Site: brandenburg
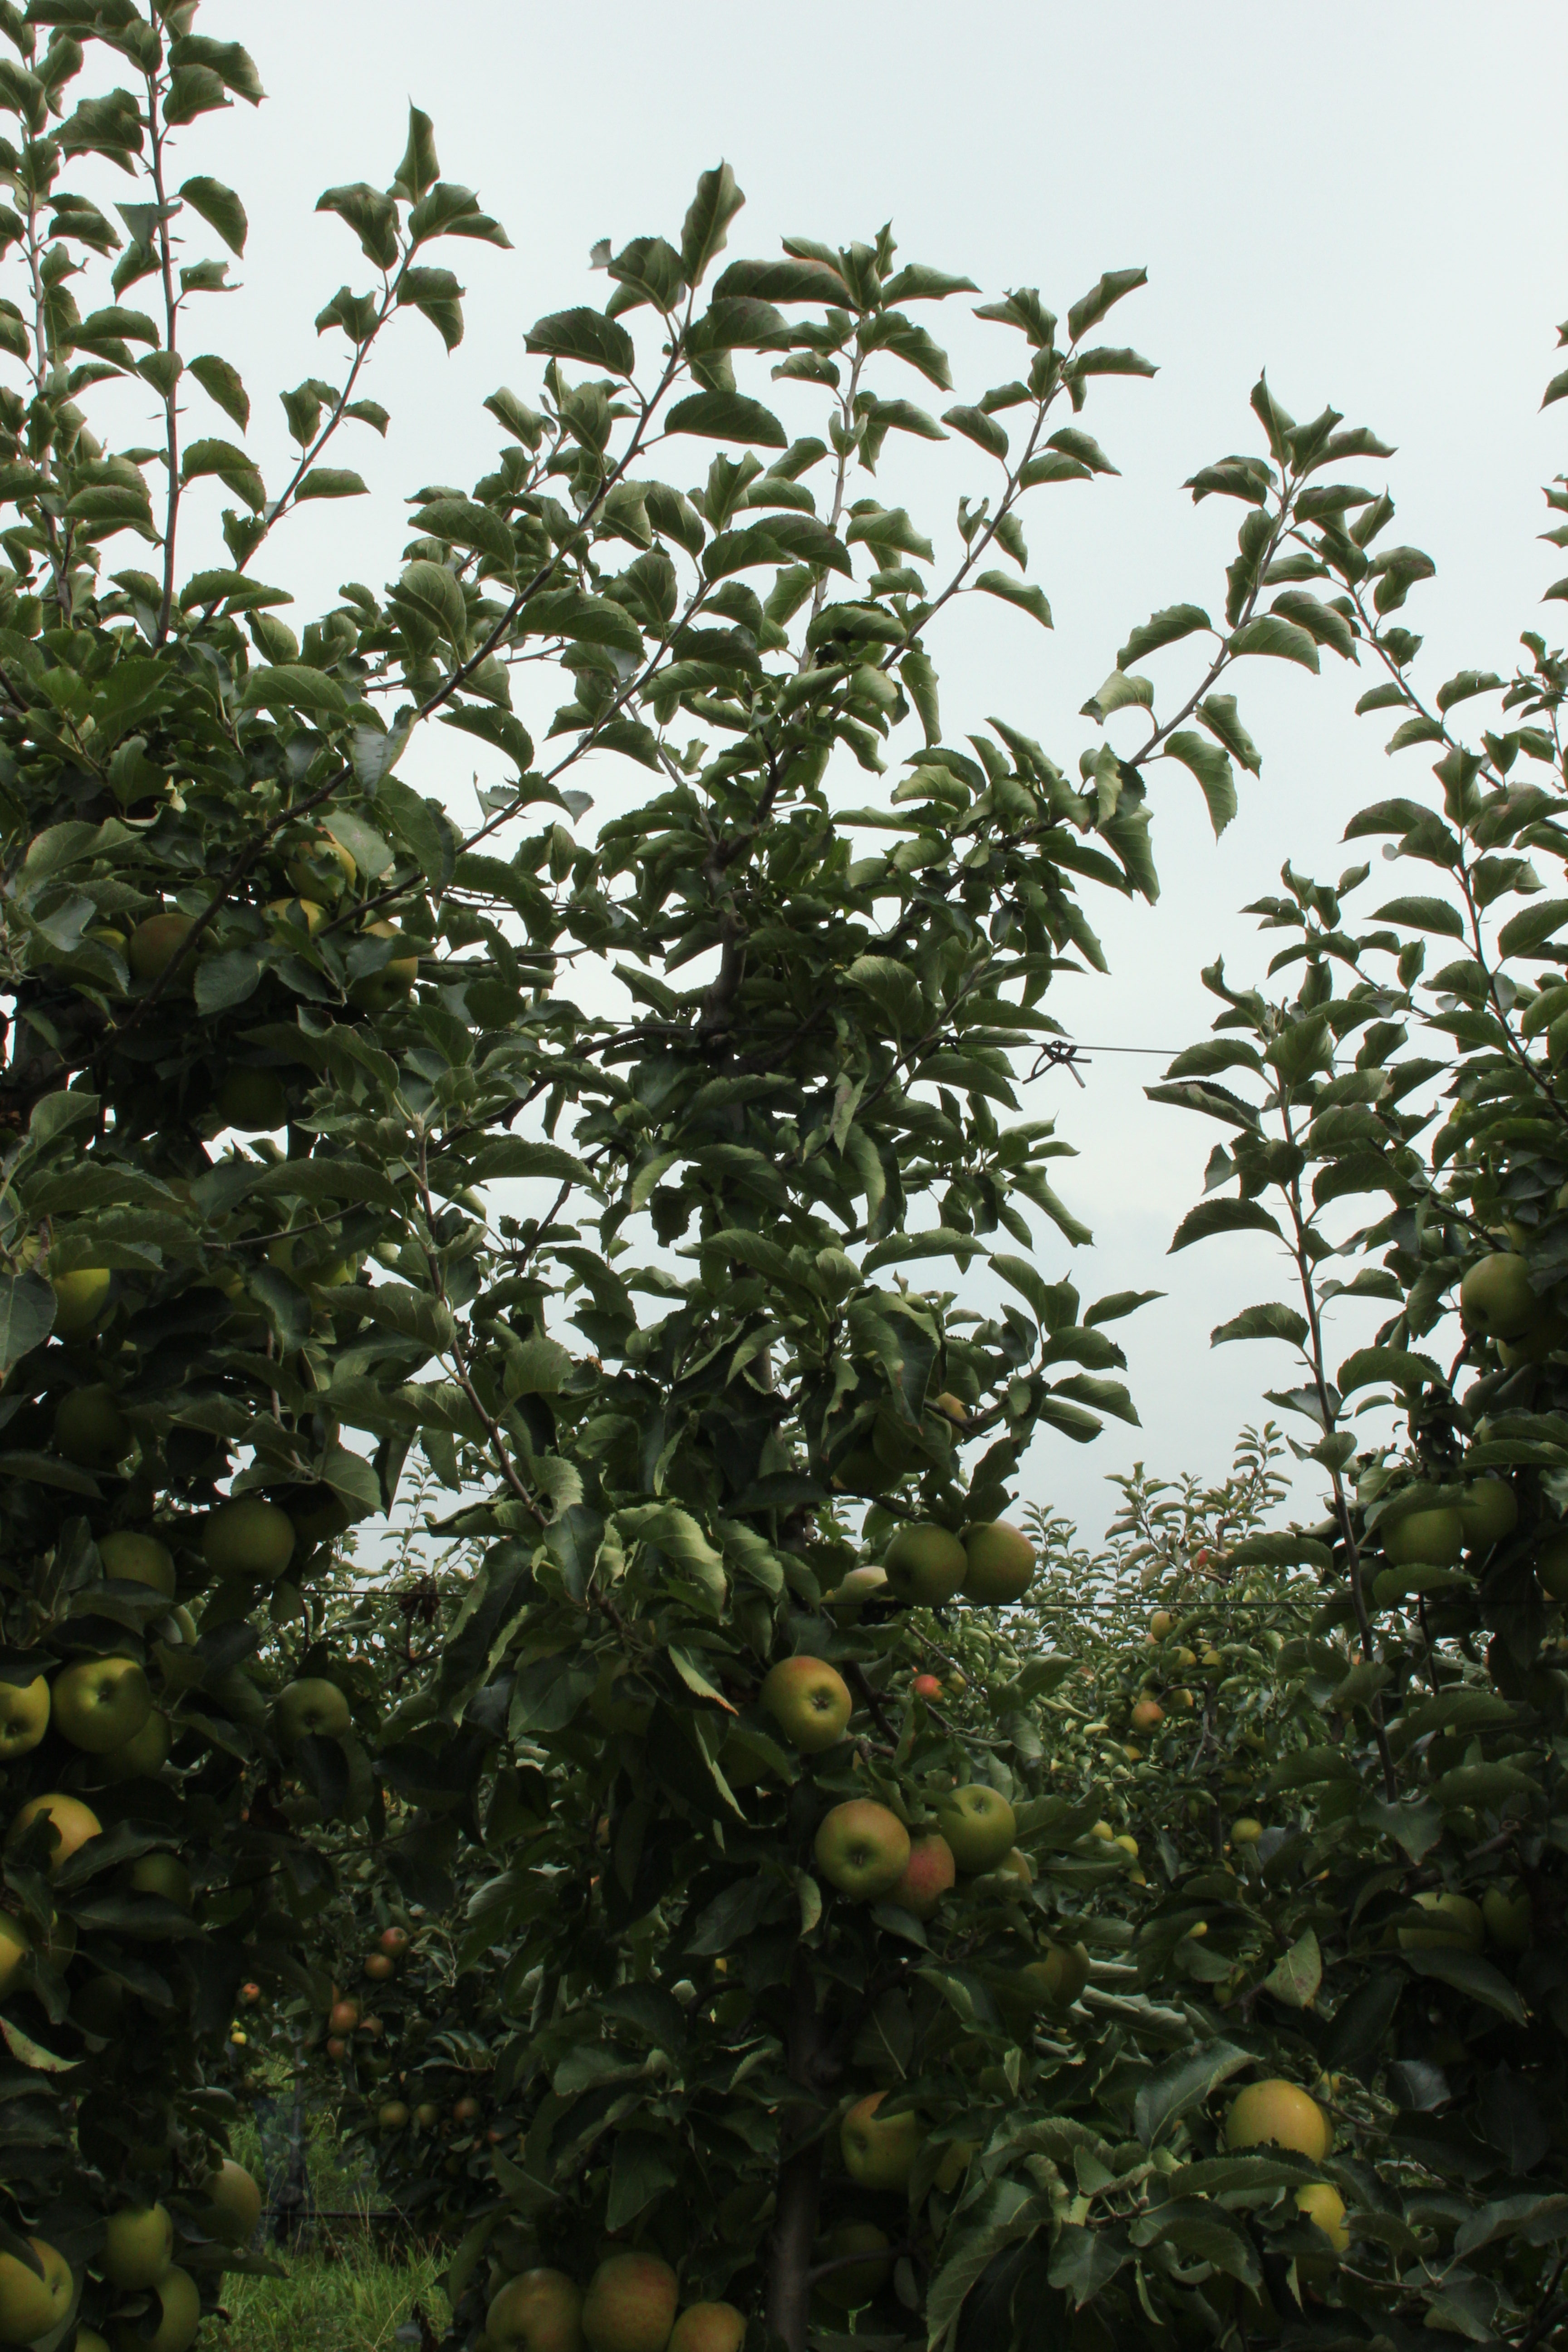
Growth stage (BBCH 87): Maturity of fruit and seed